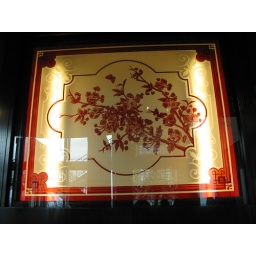
Stained glass windows in the Smith Museum and Dreihaus Gallery at Navy Pier in downtown Chicago.